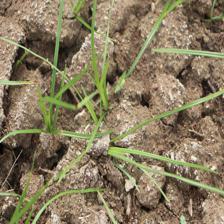
Label: Grass